Ukrainian Americans

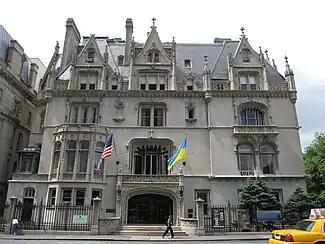
Ukrainian Institute of America, on Fifth Avenue, Manhattan, New York City.

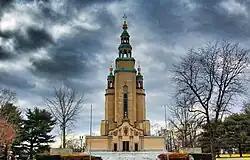
St. Andrew Memorial Church in South Bound Brook, New Jersey was constructed as a memorial honoring victims of the Holodomor and serves as the headquarters of the Ukrainian Orthodox Church of the USA.

As of the 2000 U.S. Census, there were 892,922 Americans of full or partial Ukrainian descent. The New York City Metropolitan Area contains by far the largest Ukrainian community in the United States, due to historically receiving the highest number of Ukrainian immigrants.